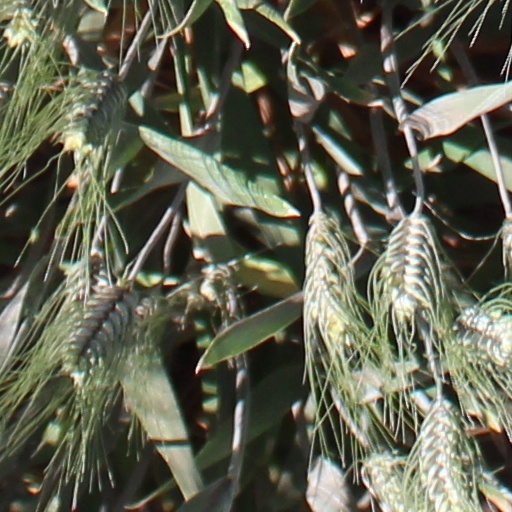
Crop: wheat